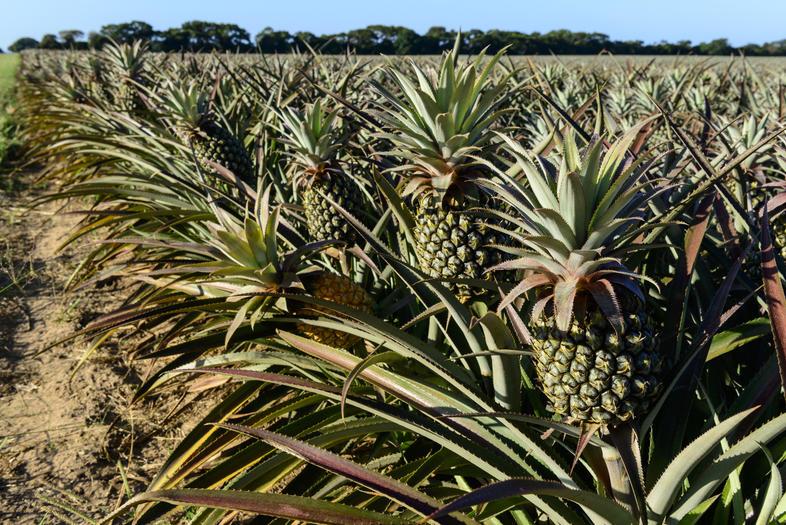
Shamba kubwa lililozungukwa na miti mirefu ya kijani likiwa limepandwa zao la tunda la nanasi, kwa ajili ya uzalishaji wa vindani wa bidhaa zitokanazo na tunda hilo.